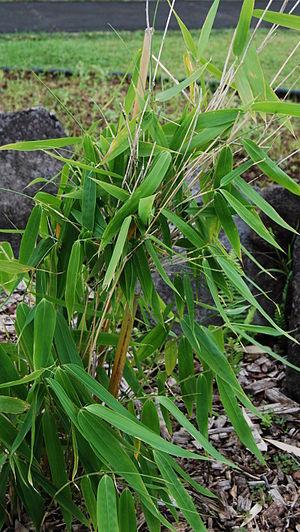
Schizostachyum est un genre de bambou qui appartient à la famille des Poaceae, sous-famille des Bambusoideae, originaire d'Asie.